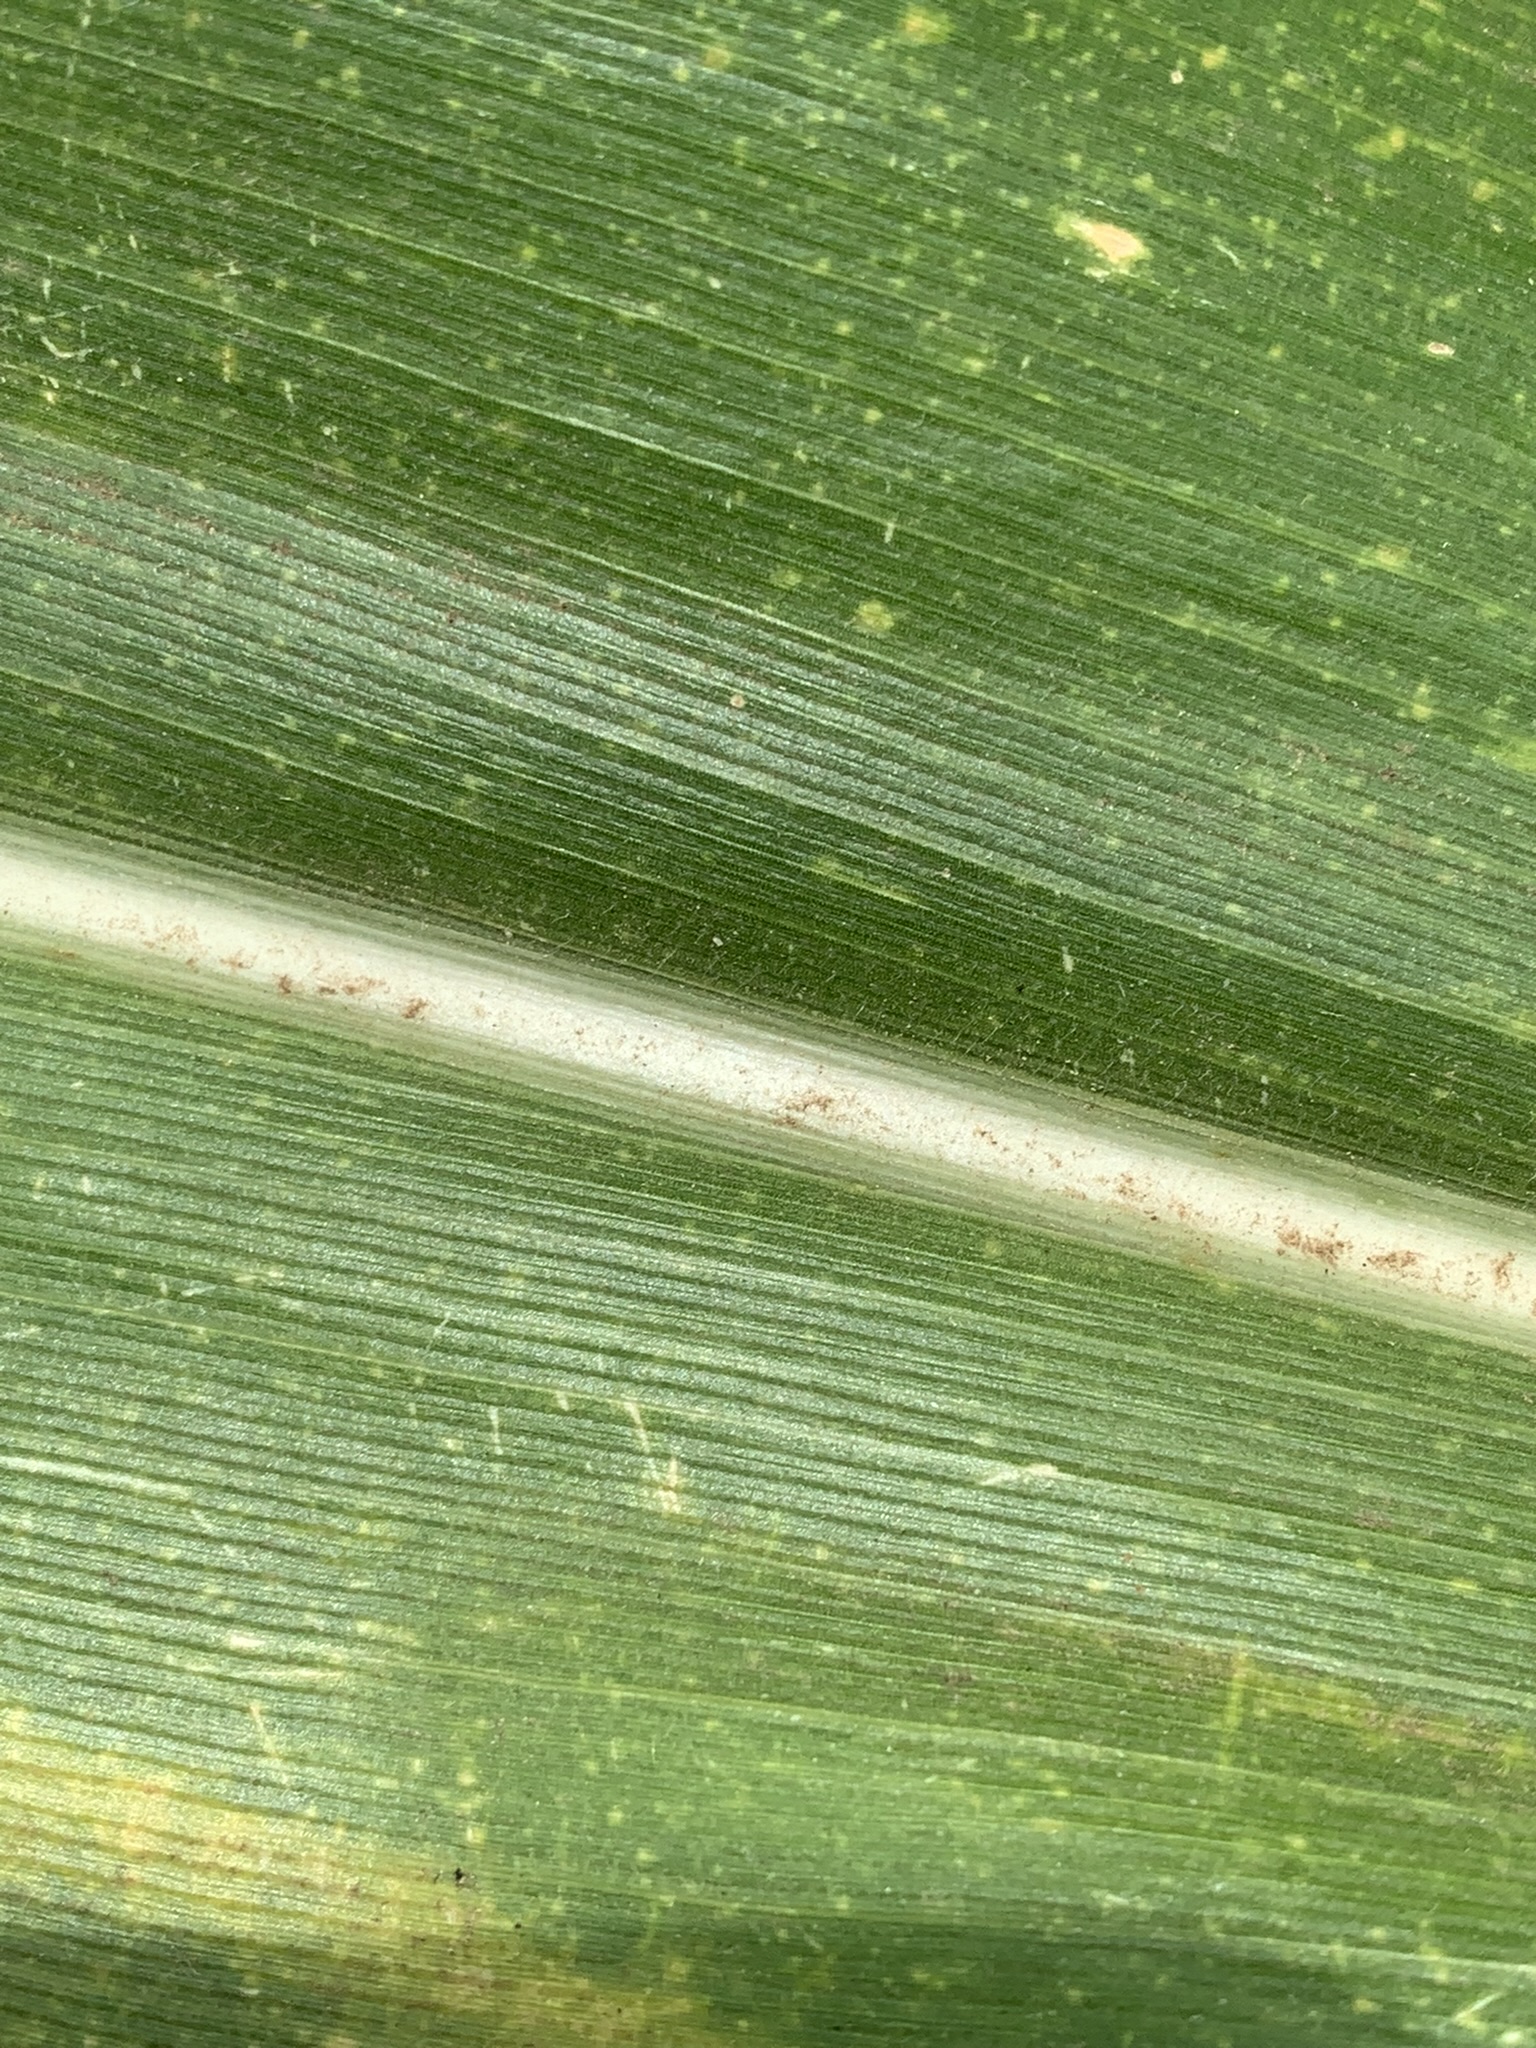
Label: MLN